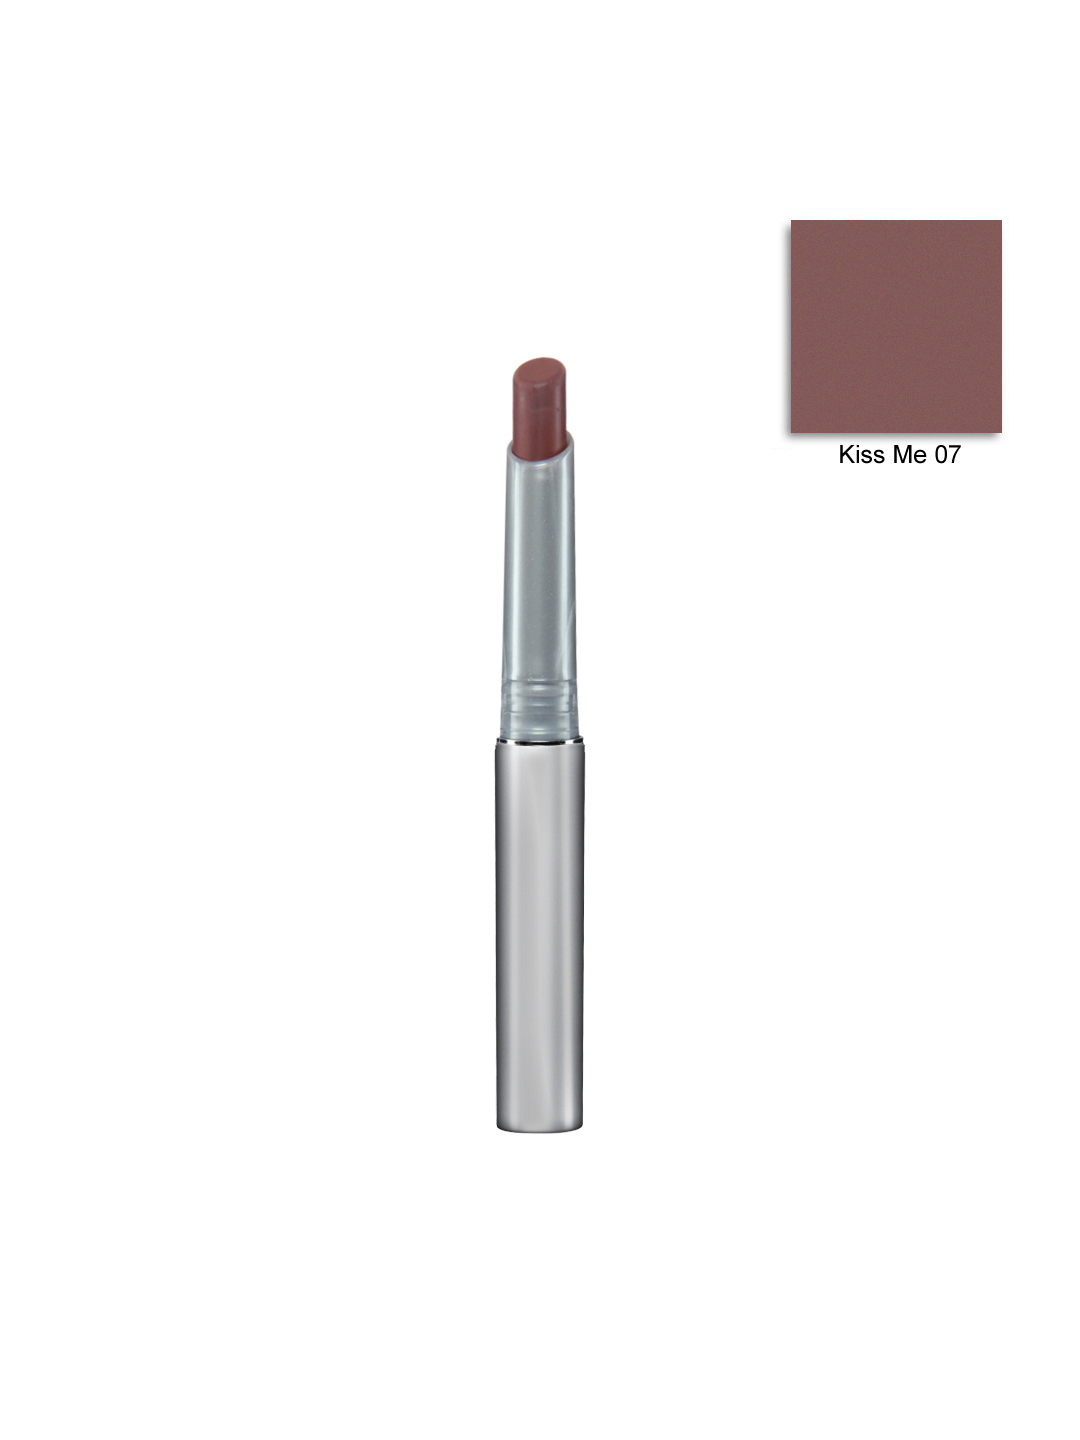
Colorbar Full Finish Longwear Kiss Me Lipstick 07
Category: Personal Care / Lips / Lipstick
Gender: Women
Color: Brown
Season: Spring 2017
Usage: Casual